Churton Park

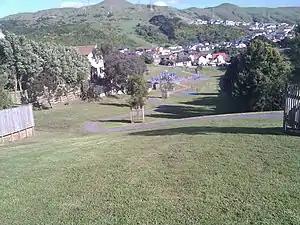

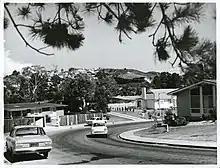
Churton Park in December 1970

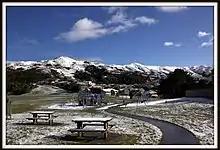
Churton Park after the 2011 snowfall

Churton Park is a suburb 1.5 km north of Johnsonville in Wellington, the capital city of New Zealand. It was established in the 1970s.